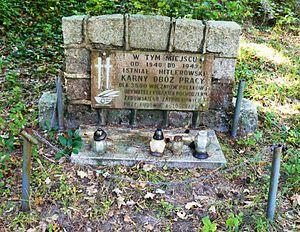
Przyłęk est un village polonais de la gmina de Nowy Tomyśl dans la powiat de Nowy Tomyśl de la voïvodie de Grande-Pologne dans le centre-ouest de la Pologne.